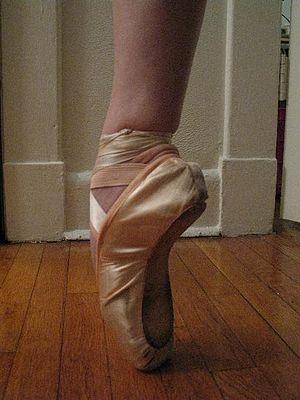
Pied sur la pointe
Le travail sur pointes est une technique en danse classique qui consiste à danser sur l'extrémité distale, aplatie, du chausson de danse ou pointes. Par métonymie, le mot désigne aussi les chaussons de danse à semelles renforcées utilisés en danse classique.
Le costume de ballet est le costume utilisé par les danseurs classiques.